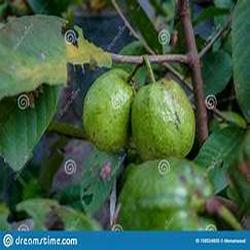
Label: Guava